South African Class NG3 4-6-2T

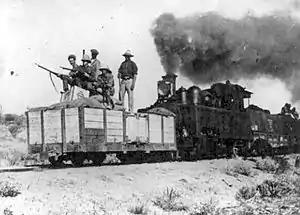
Class NG3 locomotive at work in German South West Africa, c. 1917

In 1915, shortly after the outbreak of the First World War, the German South West Africa colony was occupied by the Union Defence Forces. Since a large part of the territory's railway infrastructure was destroyed or damaged by retreating German forces, an urgent need arose for locomotives for use on the narrow-gauge lines in that territory. In 1917, three of these locomotives, numbers NG4, NG6 and NG9, were transferred to the Defence Department for service in South West Africa. Numbers NG4 and NG9, and possibly all three locomotives, returned to South Africa after the war.